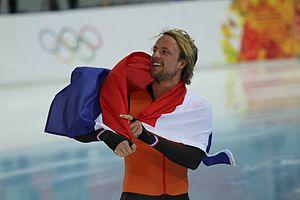
Le 500 mètres masculin de patinage de vitesse aux Jeux olympiques d'hiver de 2014 a lieu le 10 février 2014 à 17 h 00 au Centre de patinage Adler Arena. L'épreuve est présente depuis la première édition des Jeux en 1924, Le tenant du titre est le sud-coréen Mo Tae-Bum qui a remporté l'épreuve à Vancouver en 2010 devant les japonais Keiichiro Nagashima, médaille d'argent, et Joji Kato, médaille de bronze.